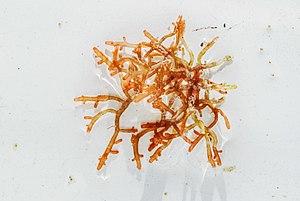
Chondria est un genre d'algues rouges de la famille des Rhodomelaceae.